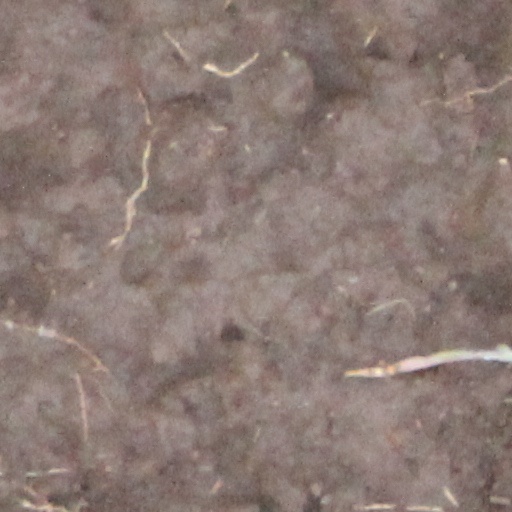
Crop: wheat